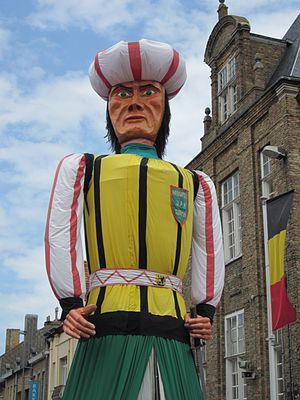
Nieuport est une ville côtière de Belgique, située en Région flamande dans la province de Flandre-Occidentale. Le port de Nieuport est situé sur l'estuaire de l'Yser, au bord de la Mer du Nord. Pouvant accueillir plus de 2 000 bateaux, ce port de plaisance est l'un des plus vastes de l'Europe du Nord.